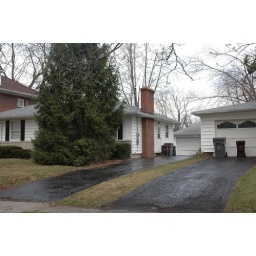
My other neighbor's house on Lowell. He ran over the grass hump and cut our phone cable.